Hannah Jeter

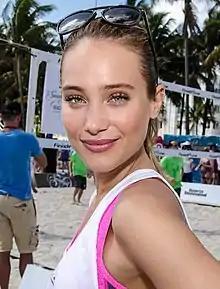
Jeter in 2014

Hannah Jeter ("née" Davis; born May 5, 1990) is an American model and television host best known for her appearances in the "Sports Illustrated Swimsuit Issue", including the cover of the 2015 edition.